Battle of Sharon

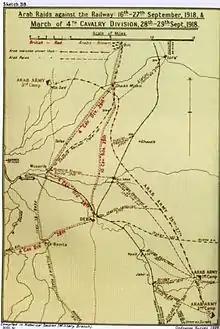
Map 38 shows attacks on the Hejaz railway between 16 and 23 September. South of Jabir a bridge was destroyed, another bridge north of Deraa at Tell Arar was destroyed, of rail line was cut. The Muzeirib Station north east of Deraa (apparently on a redundant French railway) was burnt. A bridge at Nasib was destroyed and another bridge south of Jabir was burnt

The adjacent Seventh Army of 7,000 soldiers commanded by General Mustafa Kemal Pasa, was headquartered at Nablus. It was made up of the III Corps' 1st and 11th Infantry Divisions and the XXIII Corps' 26th and 53rd Infantry Divisions, supported by 111 guns. The Seventh Army held the line in the Judean Hills from Furkhah eastwards towards the Jordan Valley in the Battle of Nablus sector, against the XX Corps' two divisions commanded by Lieutenant General Philip Chetwode.